The Lumiere Brothers Gallery

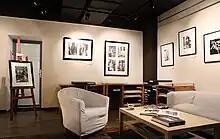
Lumiere Brothers Gallery

The lumiere Broters Gallery is a Russian art gallery founded in Moscow in 2001 by Natalia Grigorieva-Litvinskaya. The gallery specializes in 1930s soviet-era photography. The gallery has promoted works from the Khrushchev Thaw era of Soviet history; it also presents works from Lithuanian artists.